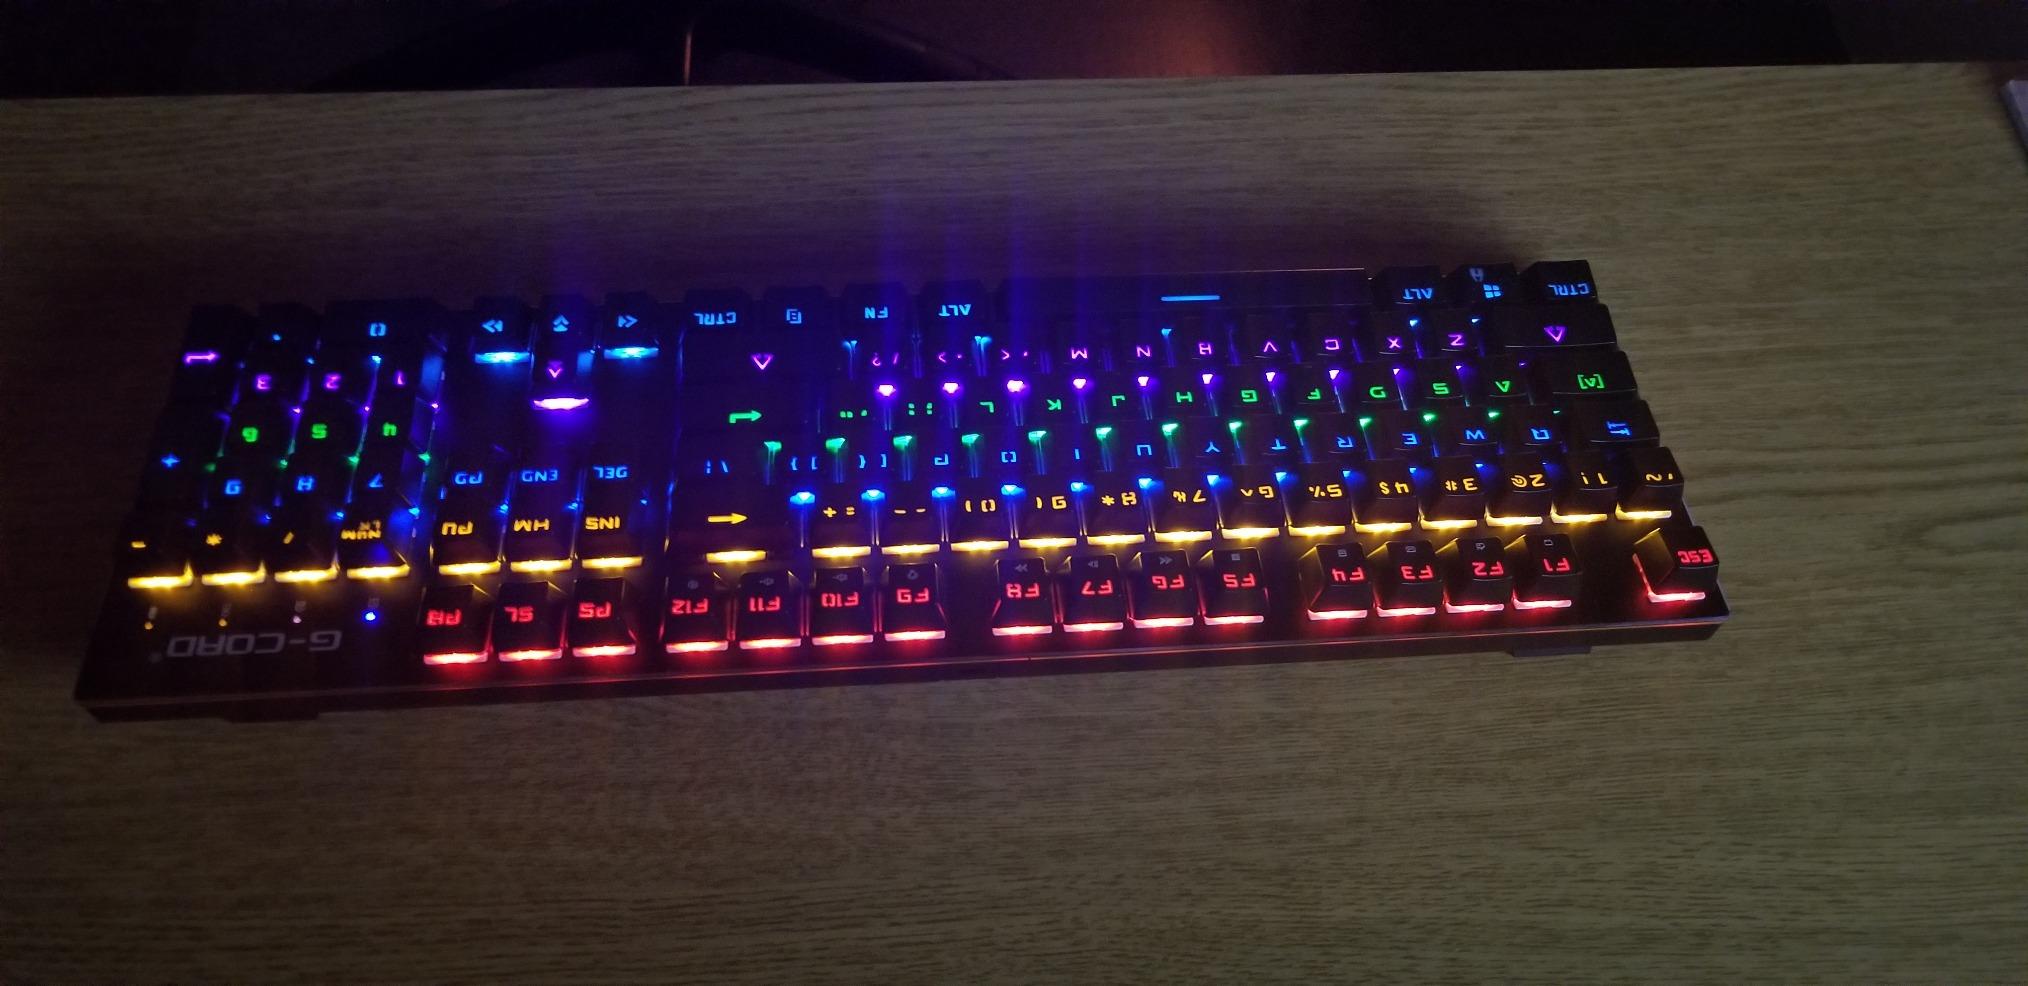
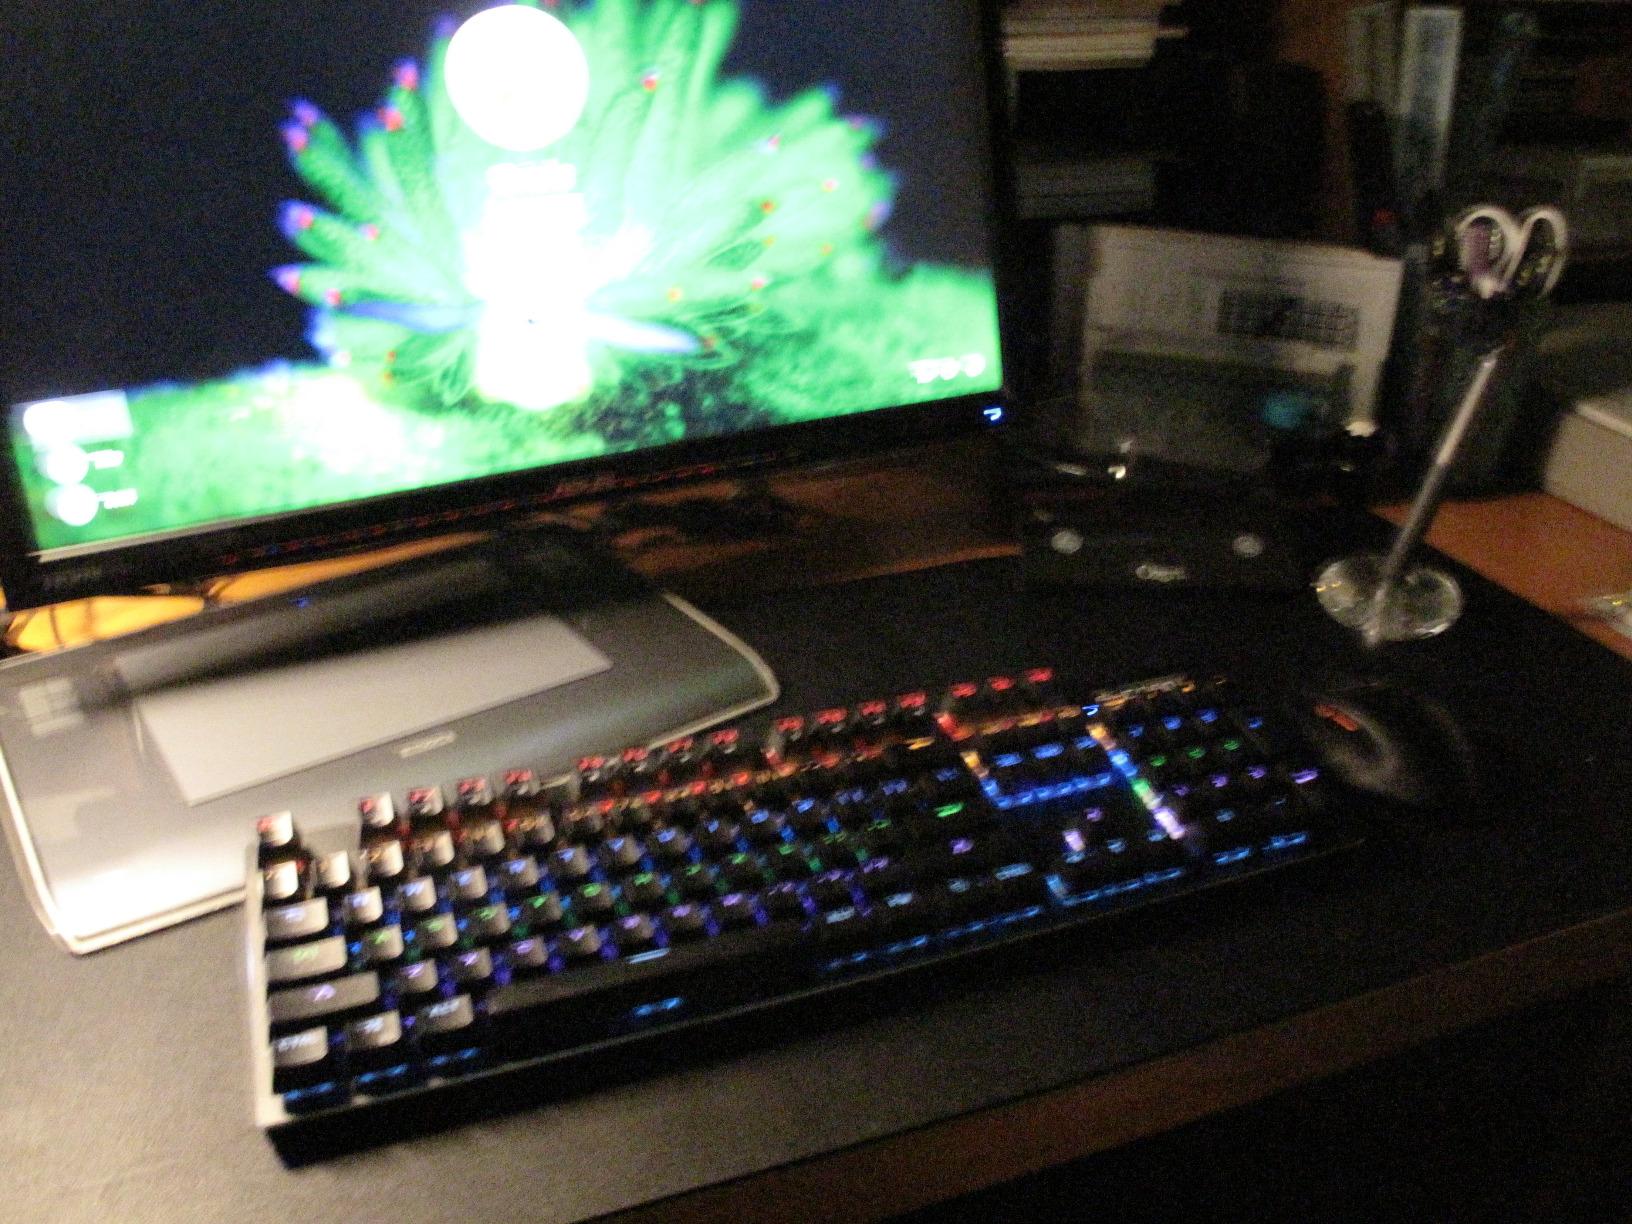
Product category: keyboard
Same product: yes